Court Garden, Marlow

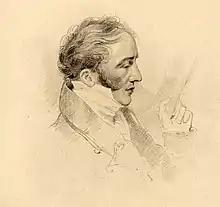
Edward Davies Davenport (1778-1847)

Davies Davenport (1757-1837) did not live in Court Garden because his main residence was his ancestral home of Capesthorne Hall. He rented it to various tenants one of whom was General Alexander Hope who in 1810 was appointed Governor of the Military College when it was in Marlow before it was moved to Sandhurst. The next resident was Sir Alan Hyde Gardner, 2nd Baron Gardner who was there until his death in 1815.